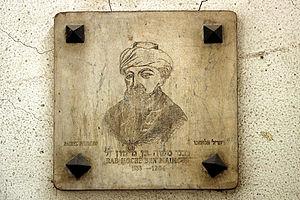
Moshe ben Maïmon, plus couramment connu en français sous le nom de Moïse Maïmonide et mentionné dans la littérature juive sous son acronyme HaRambam, est un rabbin séfarade du XIIᵉ siècle né à Cordoue le 30 mars 1138 et mort à Fostat, le 13 décembre 1204, considéré comme l’une des plus éminentes autorités rabbiniques du Moyen Âge.
L’histoire des Juifs en Égypte s’étend sur plus de deux millénaires, de la période biblique à l’époque contemporaine.